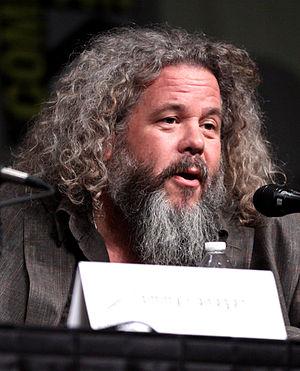
The Mandalorian est une série télévisée en prise de vues réelles créée par Jon Favreau dans l’univers de la saga Star Wars. L'histoire se déroule 5 ans après Le Retour du Jedi et 25 ans avant Le Réveil de la Force, et raconte les aventures d'un mercenaire mandalorien au-delà des territoires contrôlés par la Nouvelle République. La série est diffusée à partir du 12 novembre 2019 sur Disney+ pour le territoire nord-américain.
Mark Boone Junior est un acteur américain, né le 17 mars 1955 à Cincinnati.
Sons of Anarchy est une série télévisée américaine composée de 92 épisodes d’une durée de 42 à 81 minutes. Cette série a été créée par Kurt Sutter et diffusée entre le 3 septembre 2008 et le 9 décembre 2014 sur FX aux États-Unis et sur Super Channel au Canada. En Suisse, elle est diffusée depuis le 8 juin 2009 sur RTS Un ; en Belgique depuis le 18 septembre 2009 sur BeTV, puis sur Club RTL à partir du 12 septembre 2012 et en France depuis le 9 octobre 2009 sur M6 et le 4 novembre 2012 sur Série Club et dès le 7 juillet 2013 sur W9. Au Québec, elle est diffusée depuis le 15 janvier 2013 sur AddikTV.